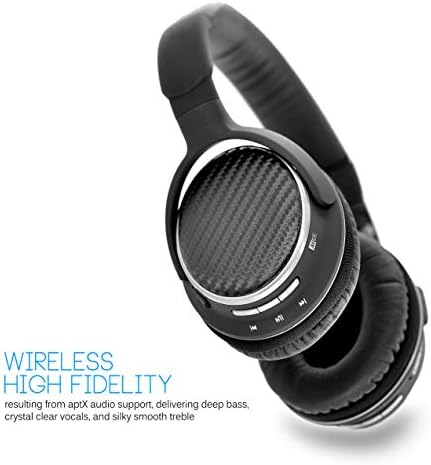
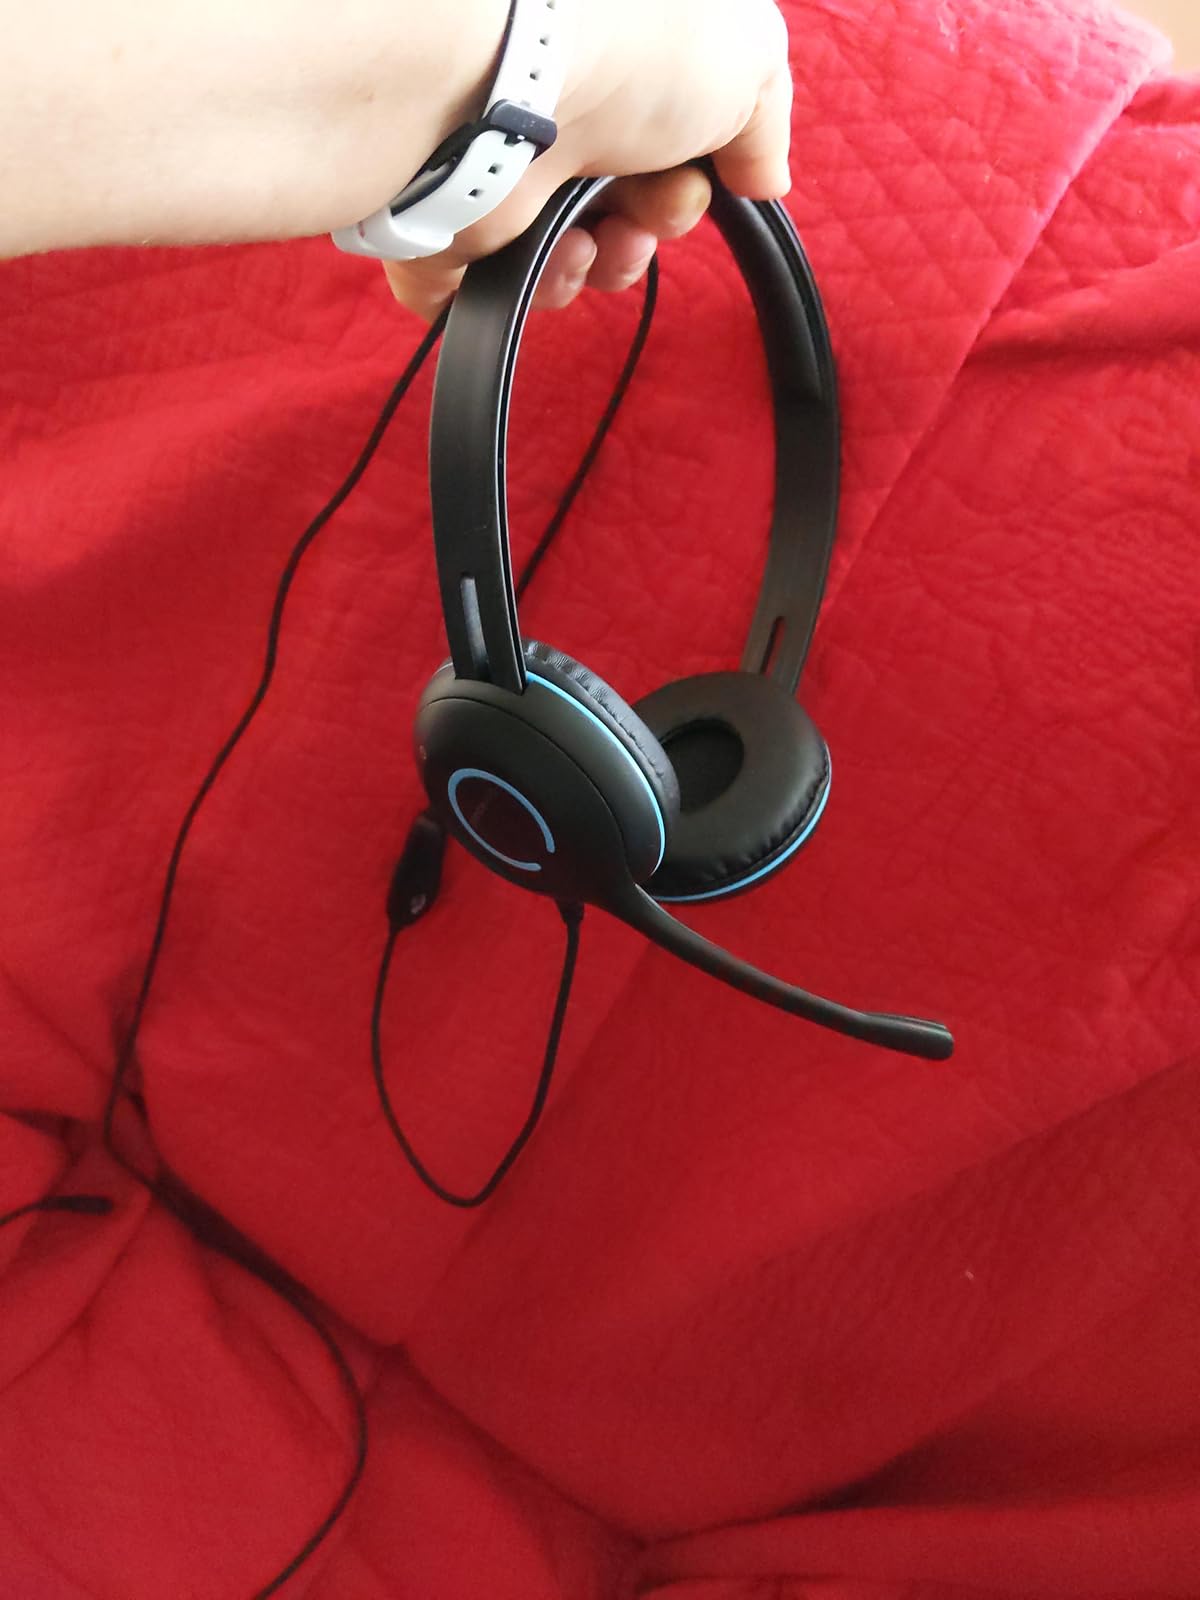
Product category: headphones
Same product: no